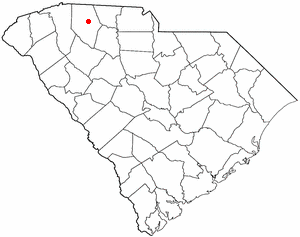
Spartanburg
Spartanburgs beliggenhed i South Carolina
Spartanburg er en by i den amerikanske delstat South Carolina. I 2000 havde byen 39.673 indbyggere. Byen er administrativt centrum i det amerikanske county Spartanburg County.